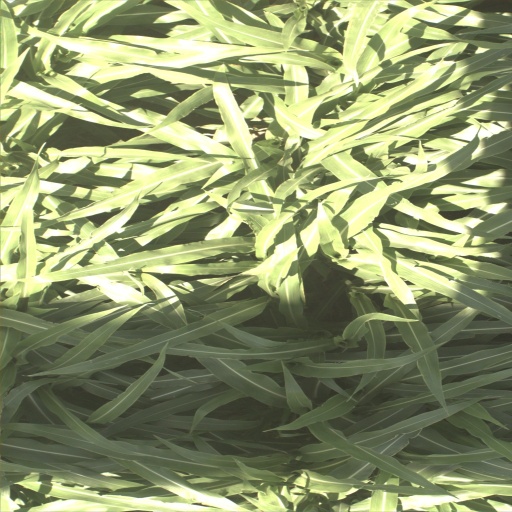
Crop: sorghum